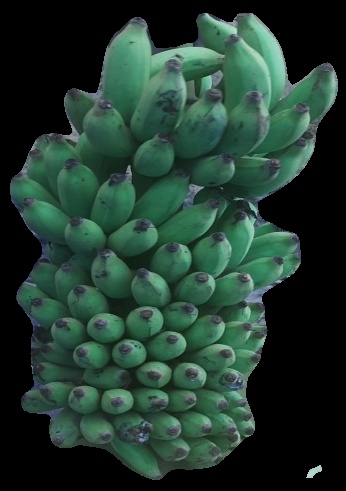
Variety: elakki-bale
Grade: grade2